Airbus A350

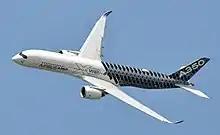
The 67 m (219 ft) long baseline model A350-900 in Airbus livery

One year after introduction, the A350 fleet had accumulated 3,000 flight cycles and around 16,000 block hours. Average daily usage by first customers was 11.4 hours with flights averaging 5.2 hours, which are under the aircraft's capabilities and reflect both short flights within the schedules of Qatar Airways and Vietnam Airlines, as well as flight-crew proficiency training that is typical of early use and is accomplished on short-haul flights. Finnair was operating the A350 at very high rates: 15 flight hours per day for Beijing, 18 hours for Shanghai, and more than 20 hours for Bangkok. This may have accelerated the retirement of the Airbus A340.